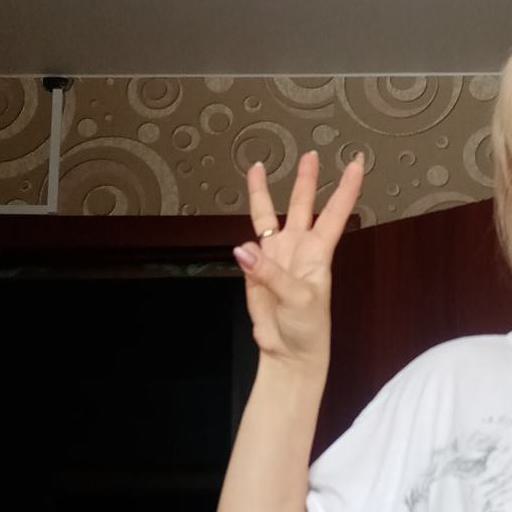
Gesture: three